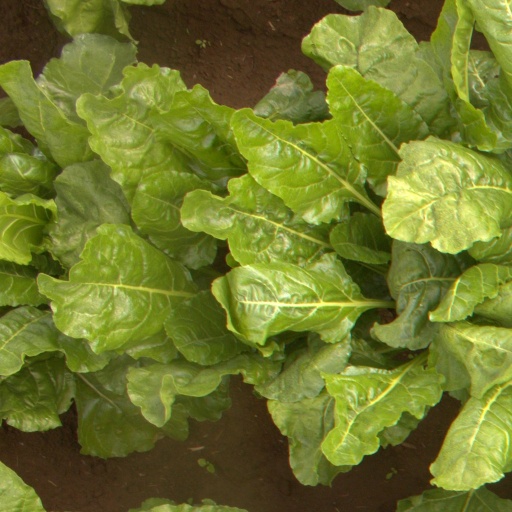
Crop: sugar beet